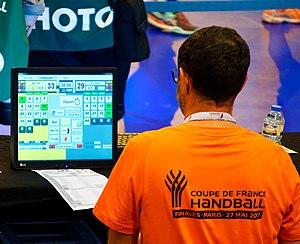
Finale de la Coupe de France de handball 2016-17 entre Metz Handball et Issy Paris Hand. A Bercy, le 27 mai 2017.
La coupe de France 2016-2017 est la 24ᵉ édition de la coupe de France féminine de handball, compétition à élimination directe mettant aux prises des clubs de handball amateurs et professionnels affiliés à la Fédération française de handball.